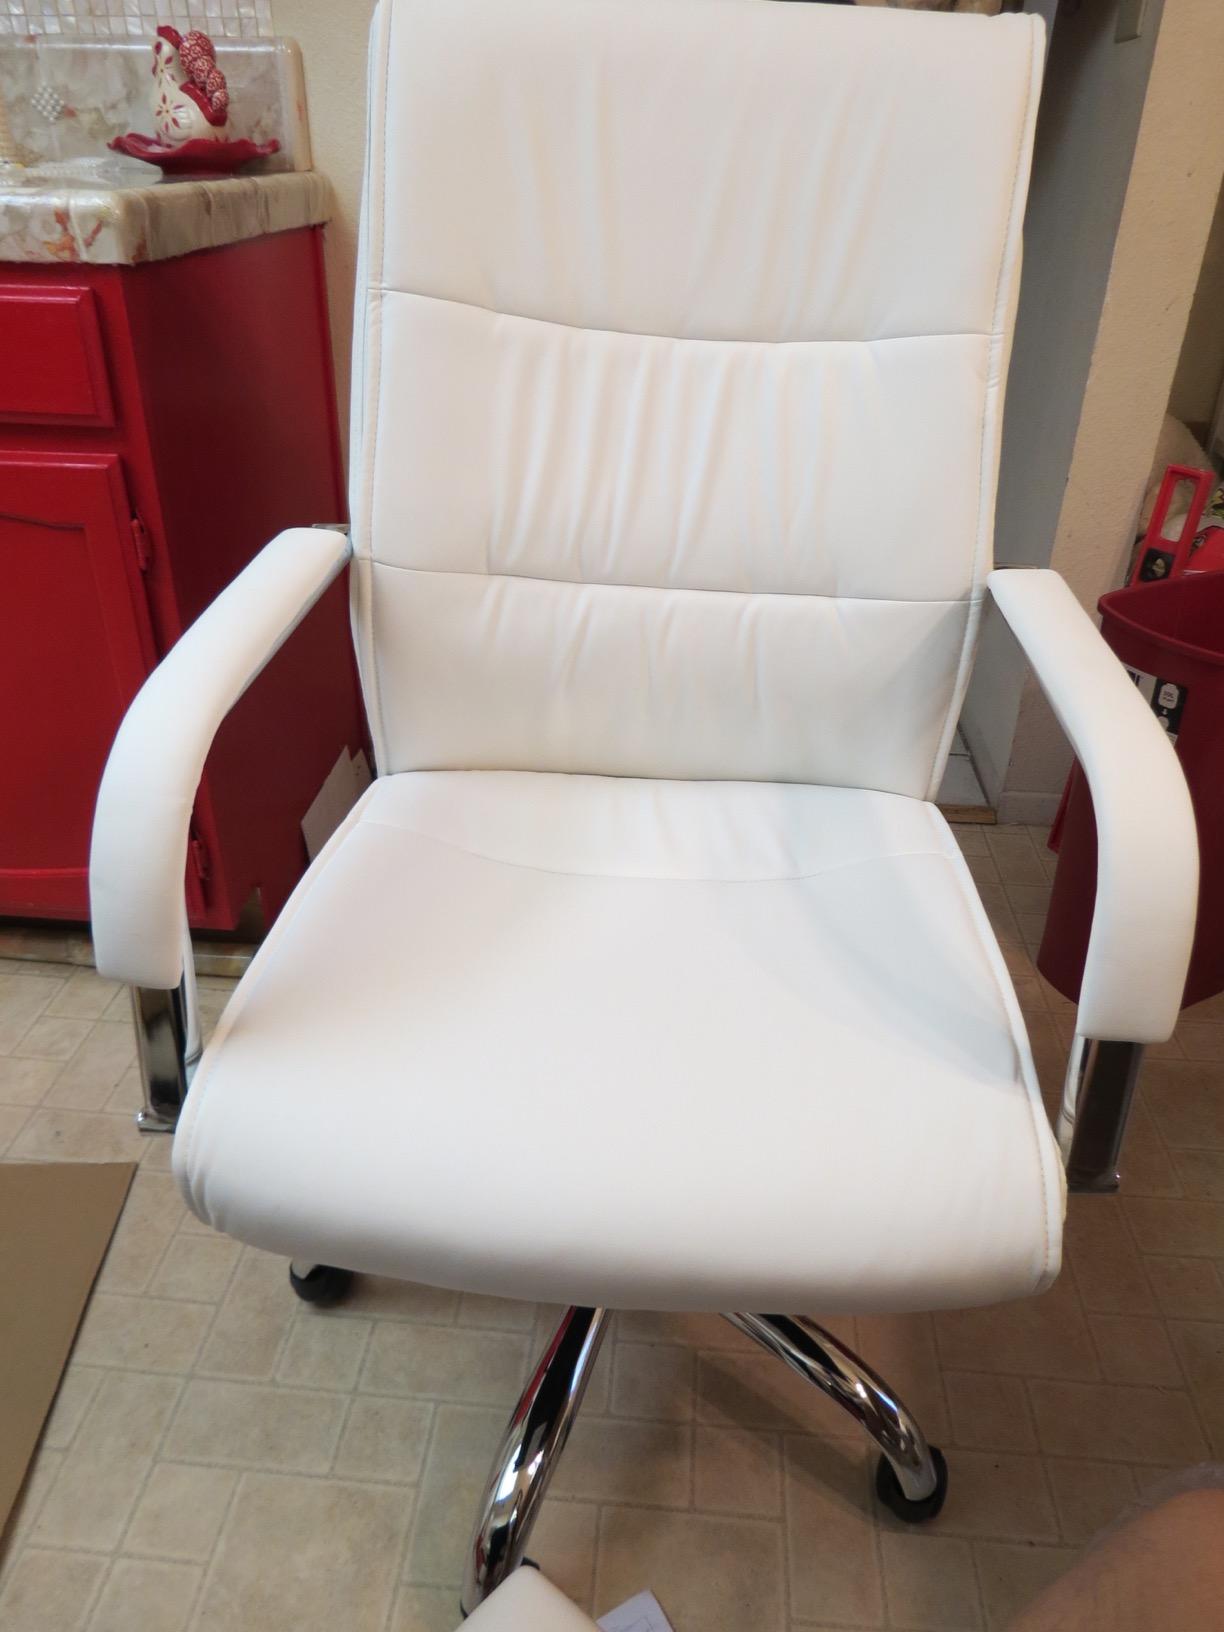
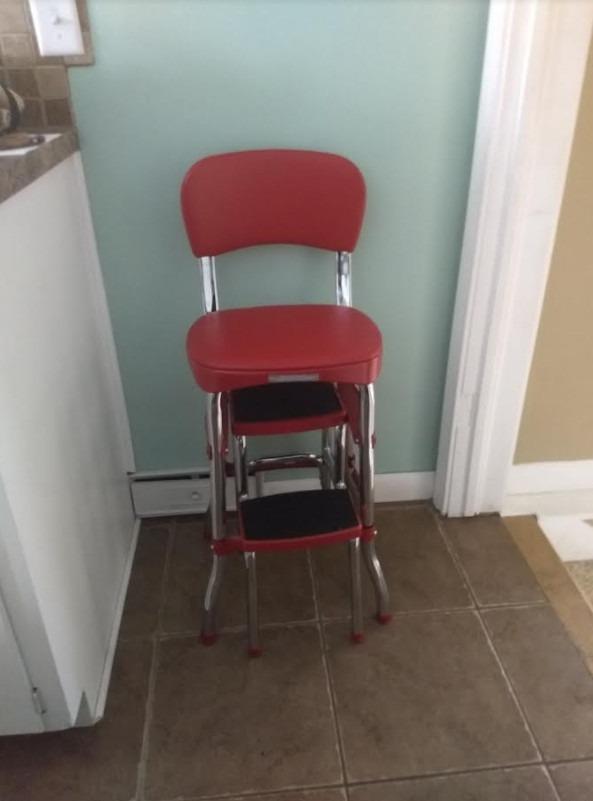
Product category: items_chair
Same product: no